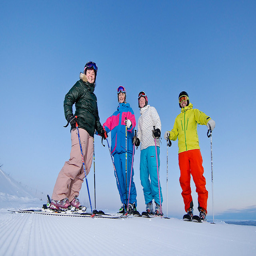
A group of four skiers are standing stationary in the snow.
A group of skiers pose for a picture on a hill.
four snow skiers are posing for a picture
Four people in skis posing on the slopes.
Four skiers are standing for a group photo.